Sky position (RA, Dec in degrees): 310.373, 0.1323
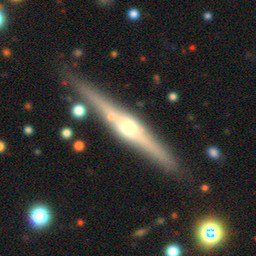
Galaxy morphology: Edge-on Galaxies with Bulge